Kopua railway station

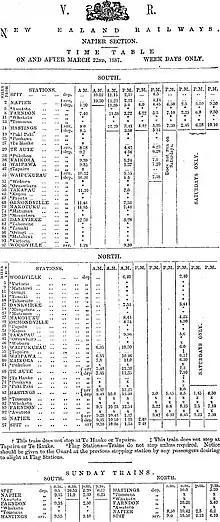
22 March 1887 timetable showing Kopua and Papatu as flag stations

Whenuahou flag station was north of Kopua and south of Takapau. There was a siding at Whenuahou by 1890. In 1887 a train had to be split in two, as the gradient between Takapau and Ormondville was too much for the engine to take the whole train. The station may have been used to provide for such splitting of trains. By 1905 it had a passing loop for 22 wagons and by 1911 a shelter shed and platform had been added. On 8 November 1908 Otawhao was renamed Whenuahou. In 1917 the mail train was noted as not stopping at Kopua, or Whenuahou. From 4 March 1947 the loop was no longer in regular use. On 23 January 1957 Whenuahou closed to all traffic and by 29 October 1957 the siding and main line points had been removed. There is now only a single track through the station site.